Birmingham pub bombings

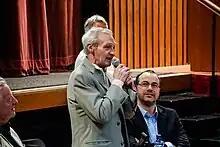
Patrick Hill in 2015. He is seen here addressing an audience as to his advocacy in fighting miscarriages of justice.

In 2011, Brian and Julie Hambleton, who lost their 18-year-old sister Maxine in the "Tavern in the Town" explosion, initiated a campaign called "Justice for the 21". The stated aims of this campaign are to highlight and resolve the fact that, although the inquiry is officially an open one, no efforts are being made to actively pursue the perpetrators of the Birmingham pub bombings unless significant new leads are to surface, and to resolve the issue that the families of the 21 victims have never seen true justice for the loss of their loved ones. "Justice for the 21" wants to see the criminal investigation into the bombings reopened and the perpetrators brought to justice or, if deceased, publicly named. When asked in 2012 why she and her brother had instigated this campaign, Julie Hambleton stated: "Someone has to fight for them; someone has to speak on their behalf, because they're not here to do it themselves ... It doesn't matter how much time has passed."